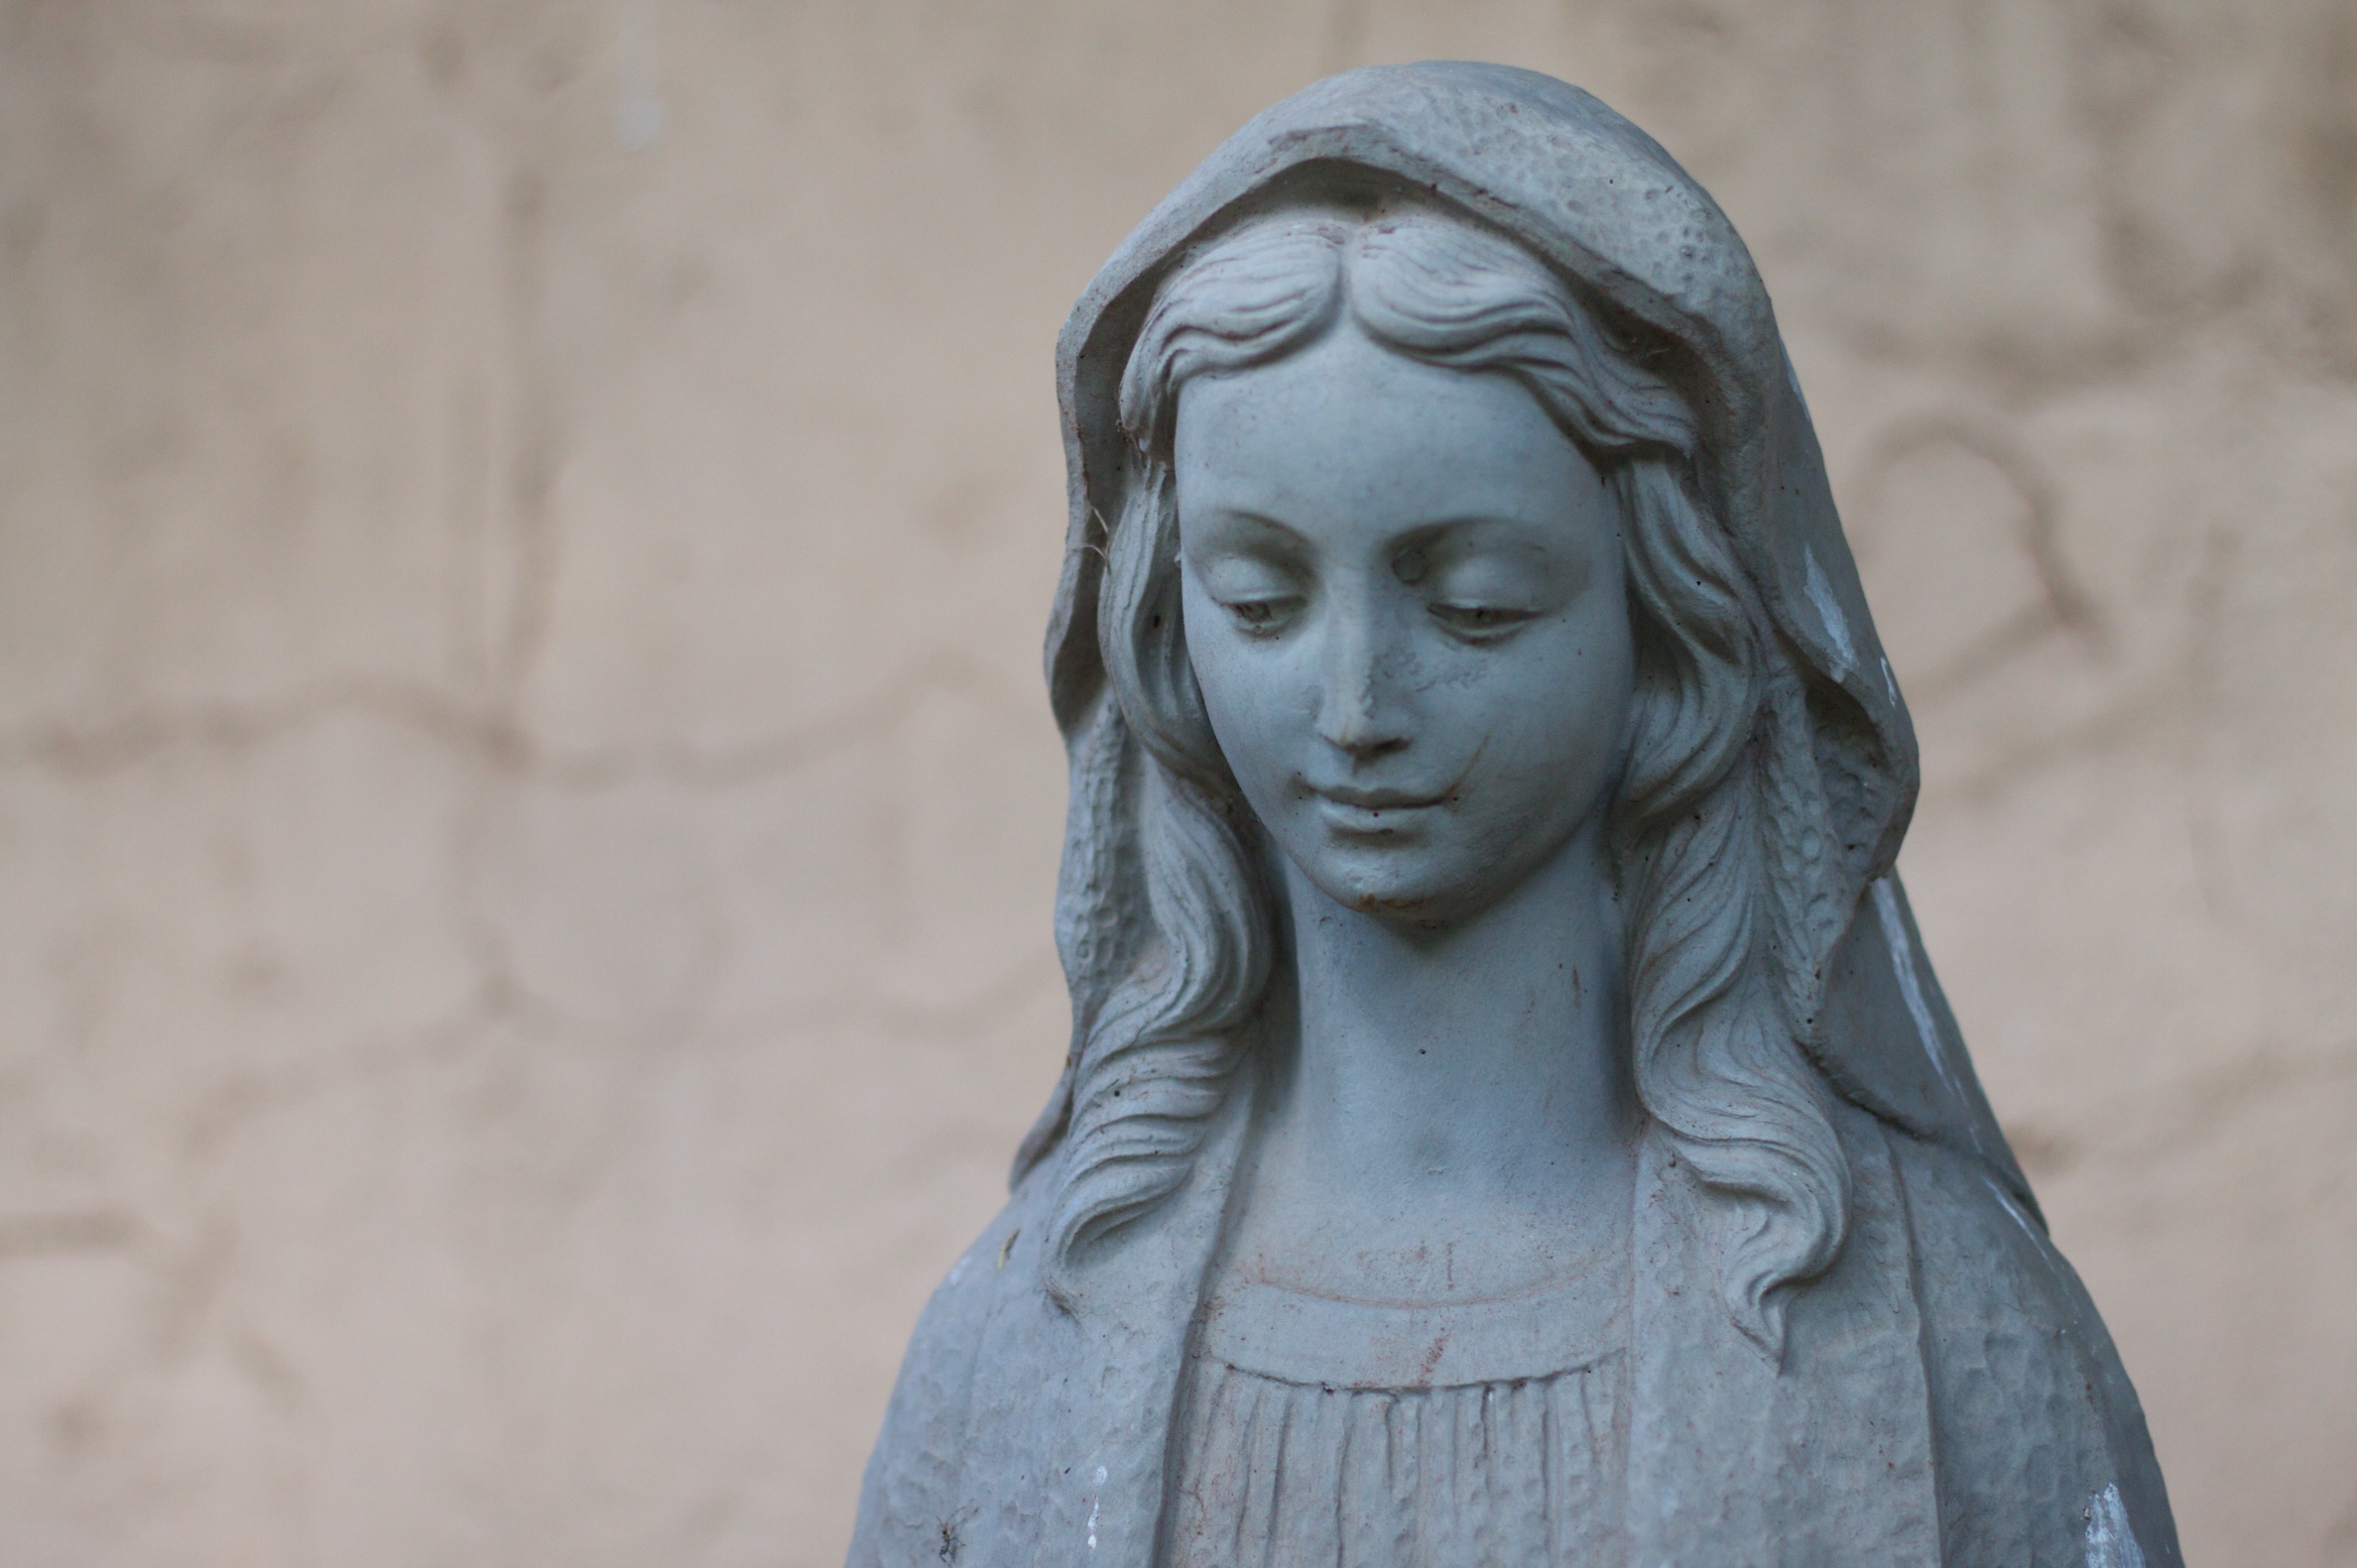
monument, statue, sculpture, art, temple, head, carving, winslow, laposada, ancient history